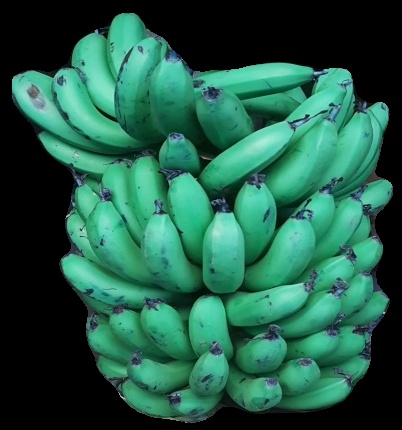
Variety: pachbale
Grade: grade1